List of active Royal Australian Navy ships

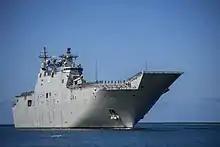

The "Canberra" class are landing helicopter dock ships based on the design of . The hull of each ship was built by the designer, Navantia, then was transported to Australia by heavy lift ship for internal fitout and installation of the superstructure by BAE Systems Australia. Designed to transport and land an amphibious force of up to 1,600 soldiers by landing craft and helicopter, the "Canberra"s are the largest ships ever operated by the RAN. Lead ship was commissioned into the RAN in late 2014. The second ship of the class, , was commissioned at the end of 2015.